List of BBC test cards

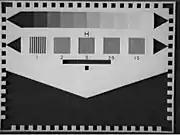
Test Card H

Test Card D was a television test card first broadcast on 5 May 1964 by both the BBC and the ITA. This Test Card was a joint effort between the BBC, BREMA and the ITA.